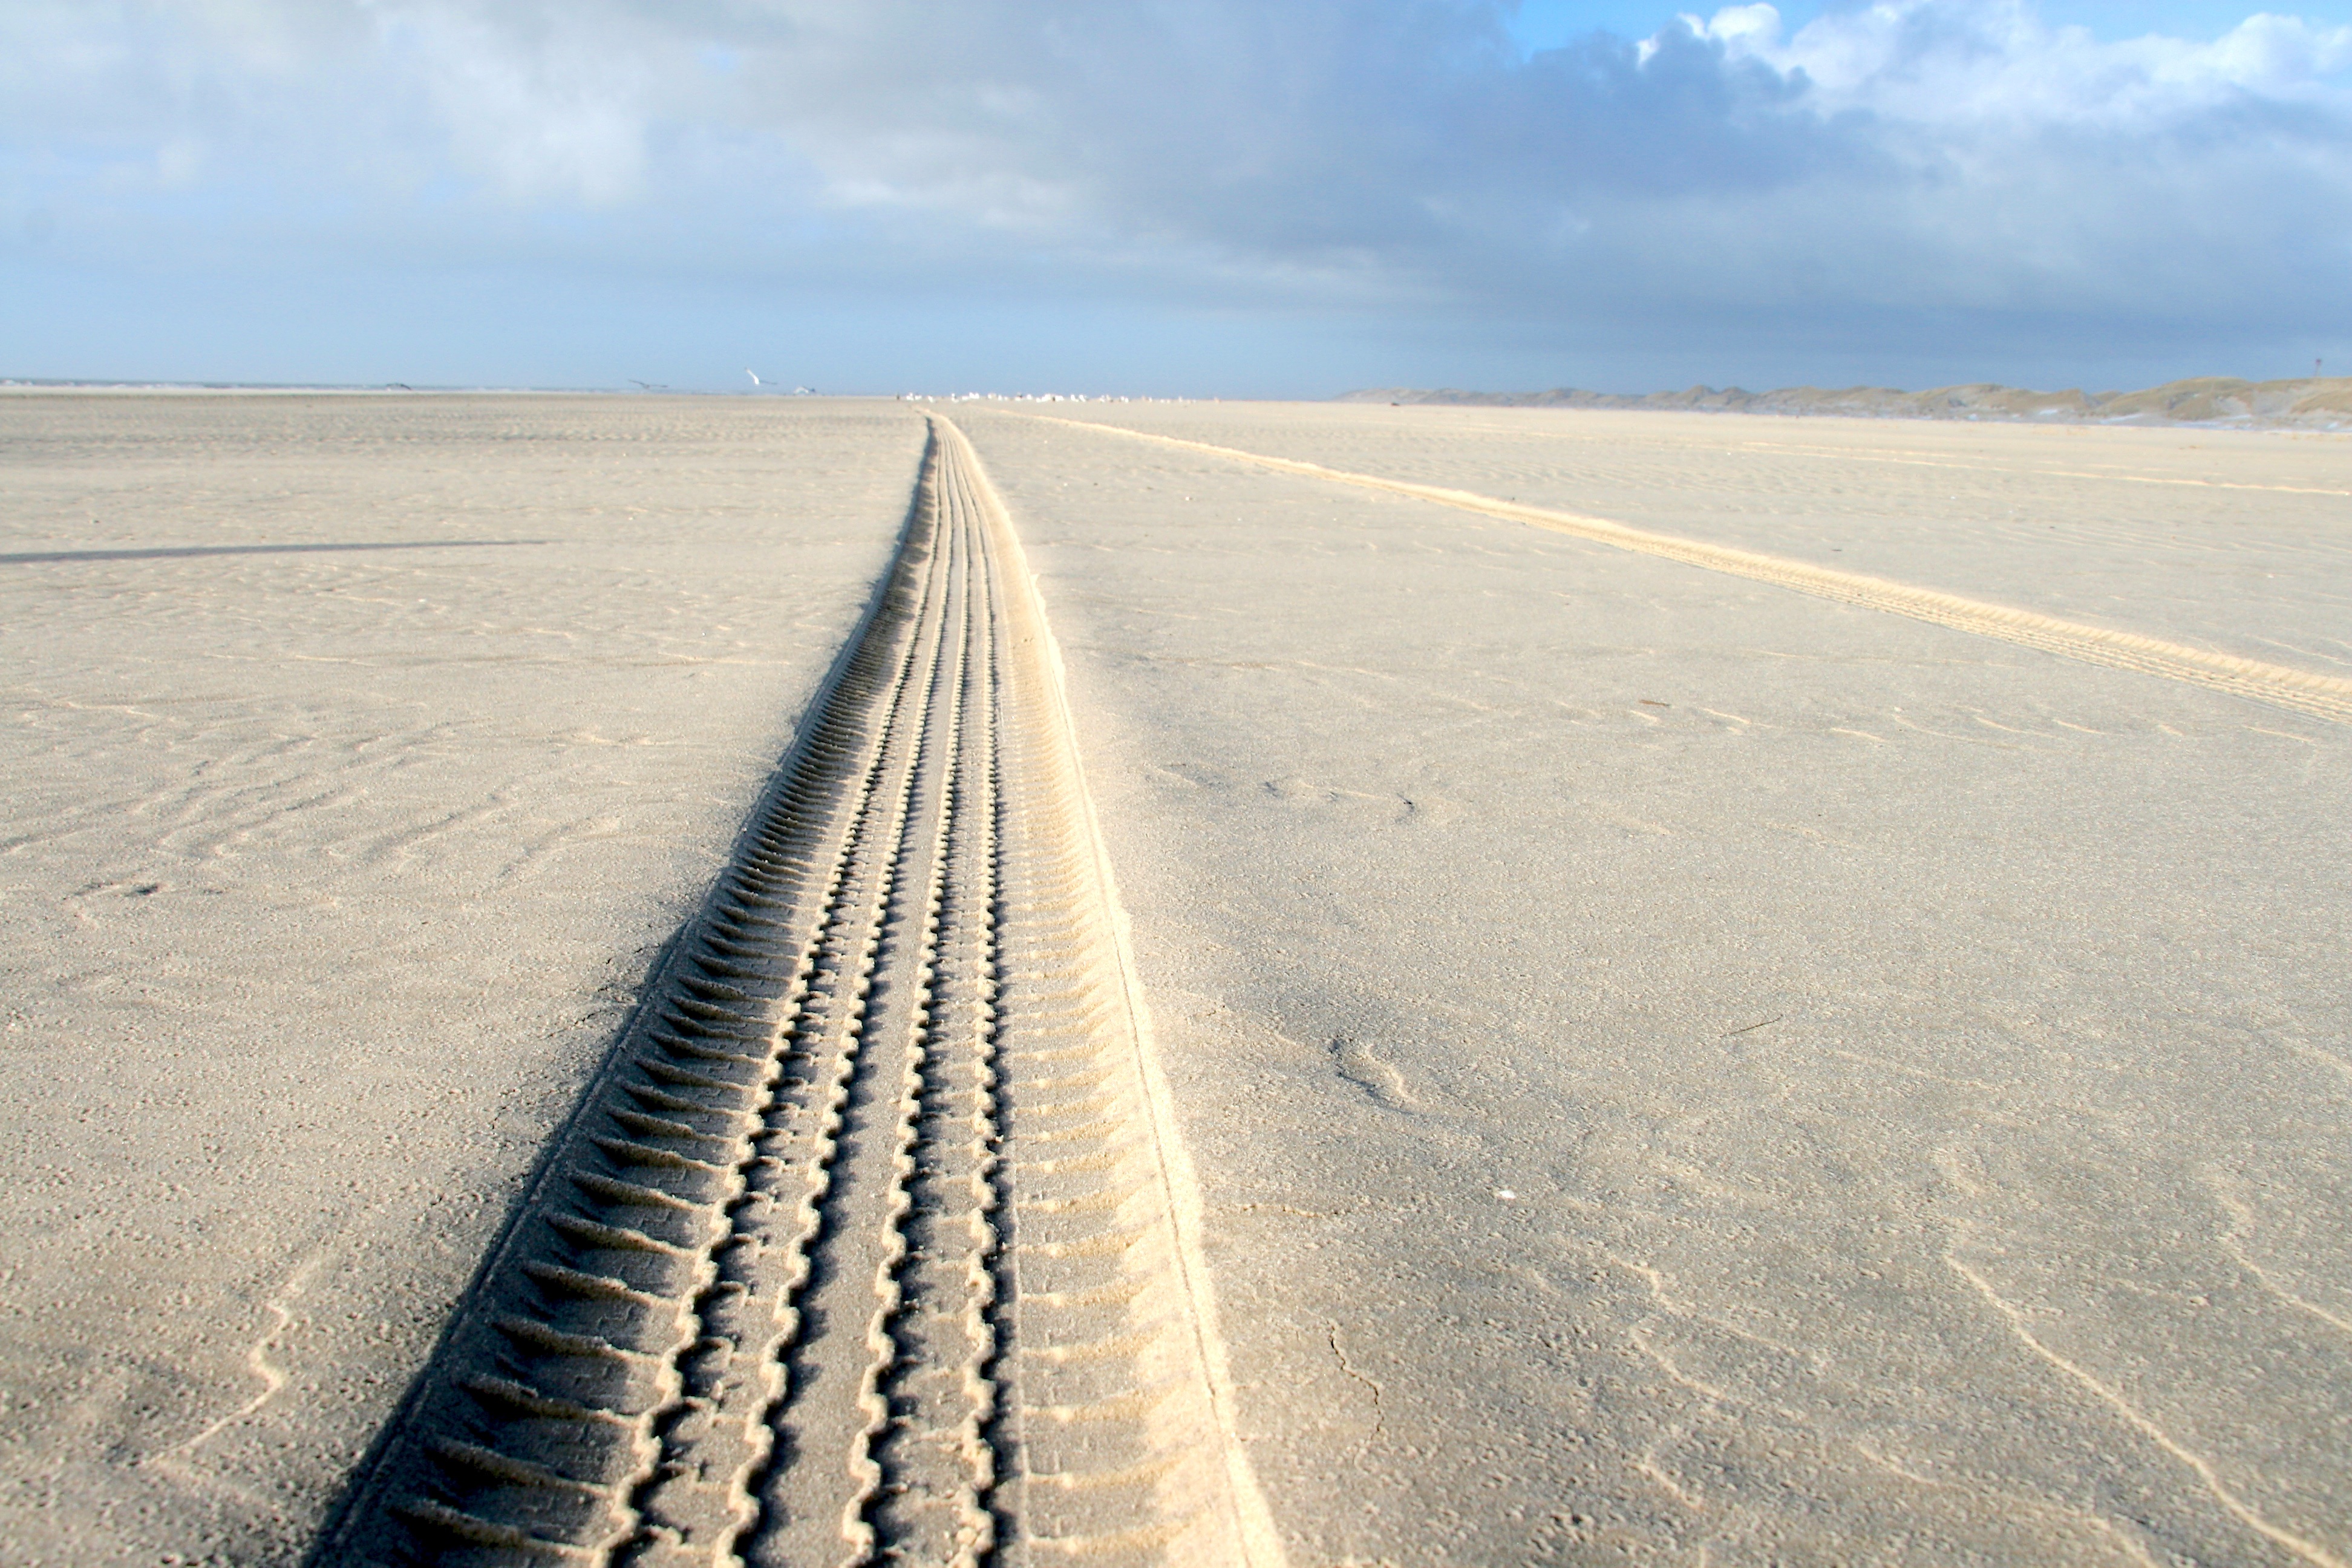
beach, landscape, sea, coast, sand, horizon, road, highway, line, material, trace, habitat, traces, mature, sand beach, tire tracks, reprint, tire track, natural environment, aeolian landform